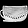
Label: Bag